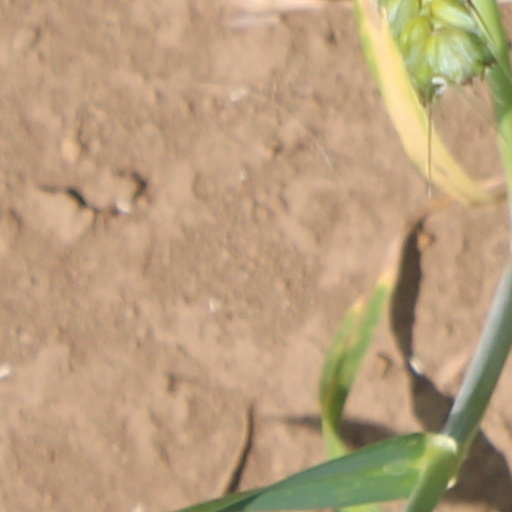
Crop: wheat